Locate the barista tools in this POV image.
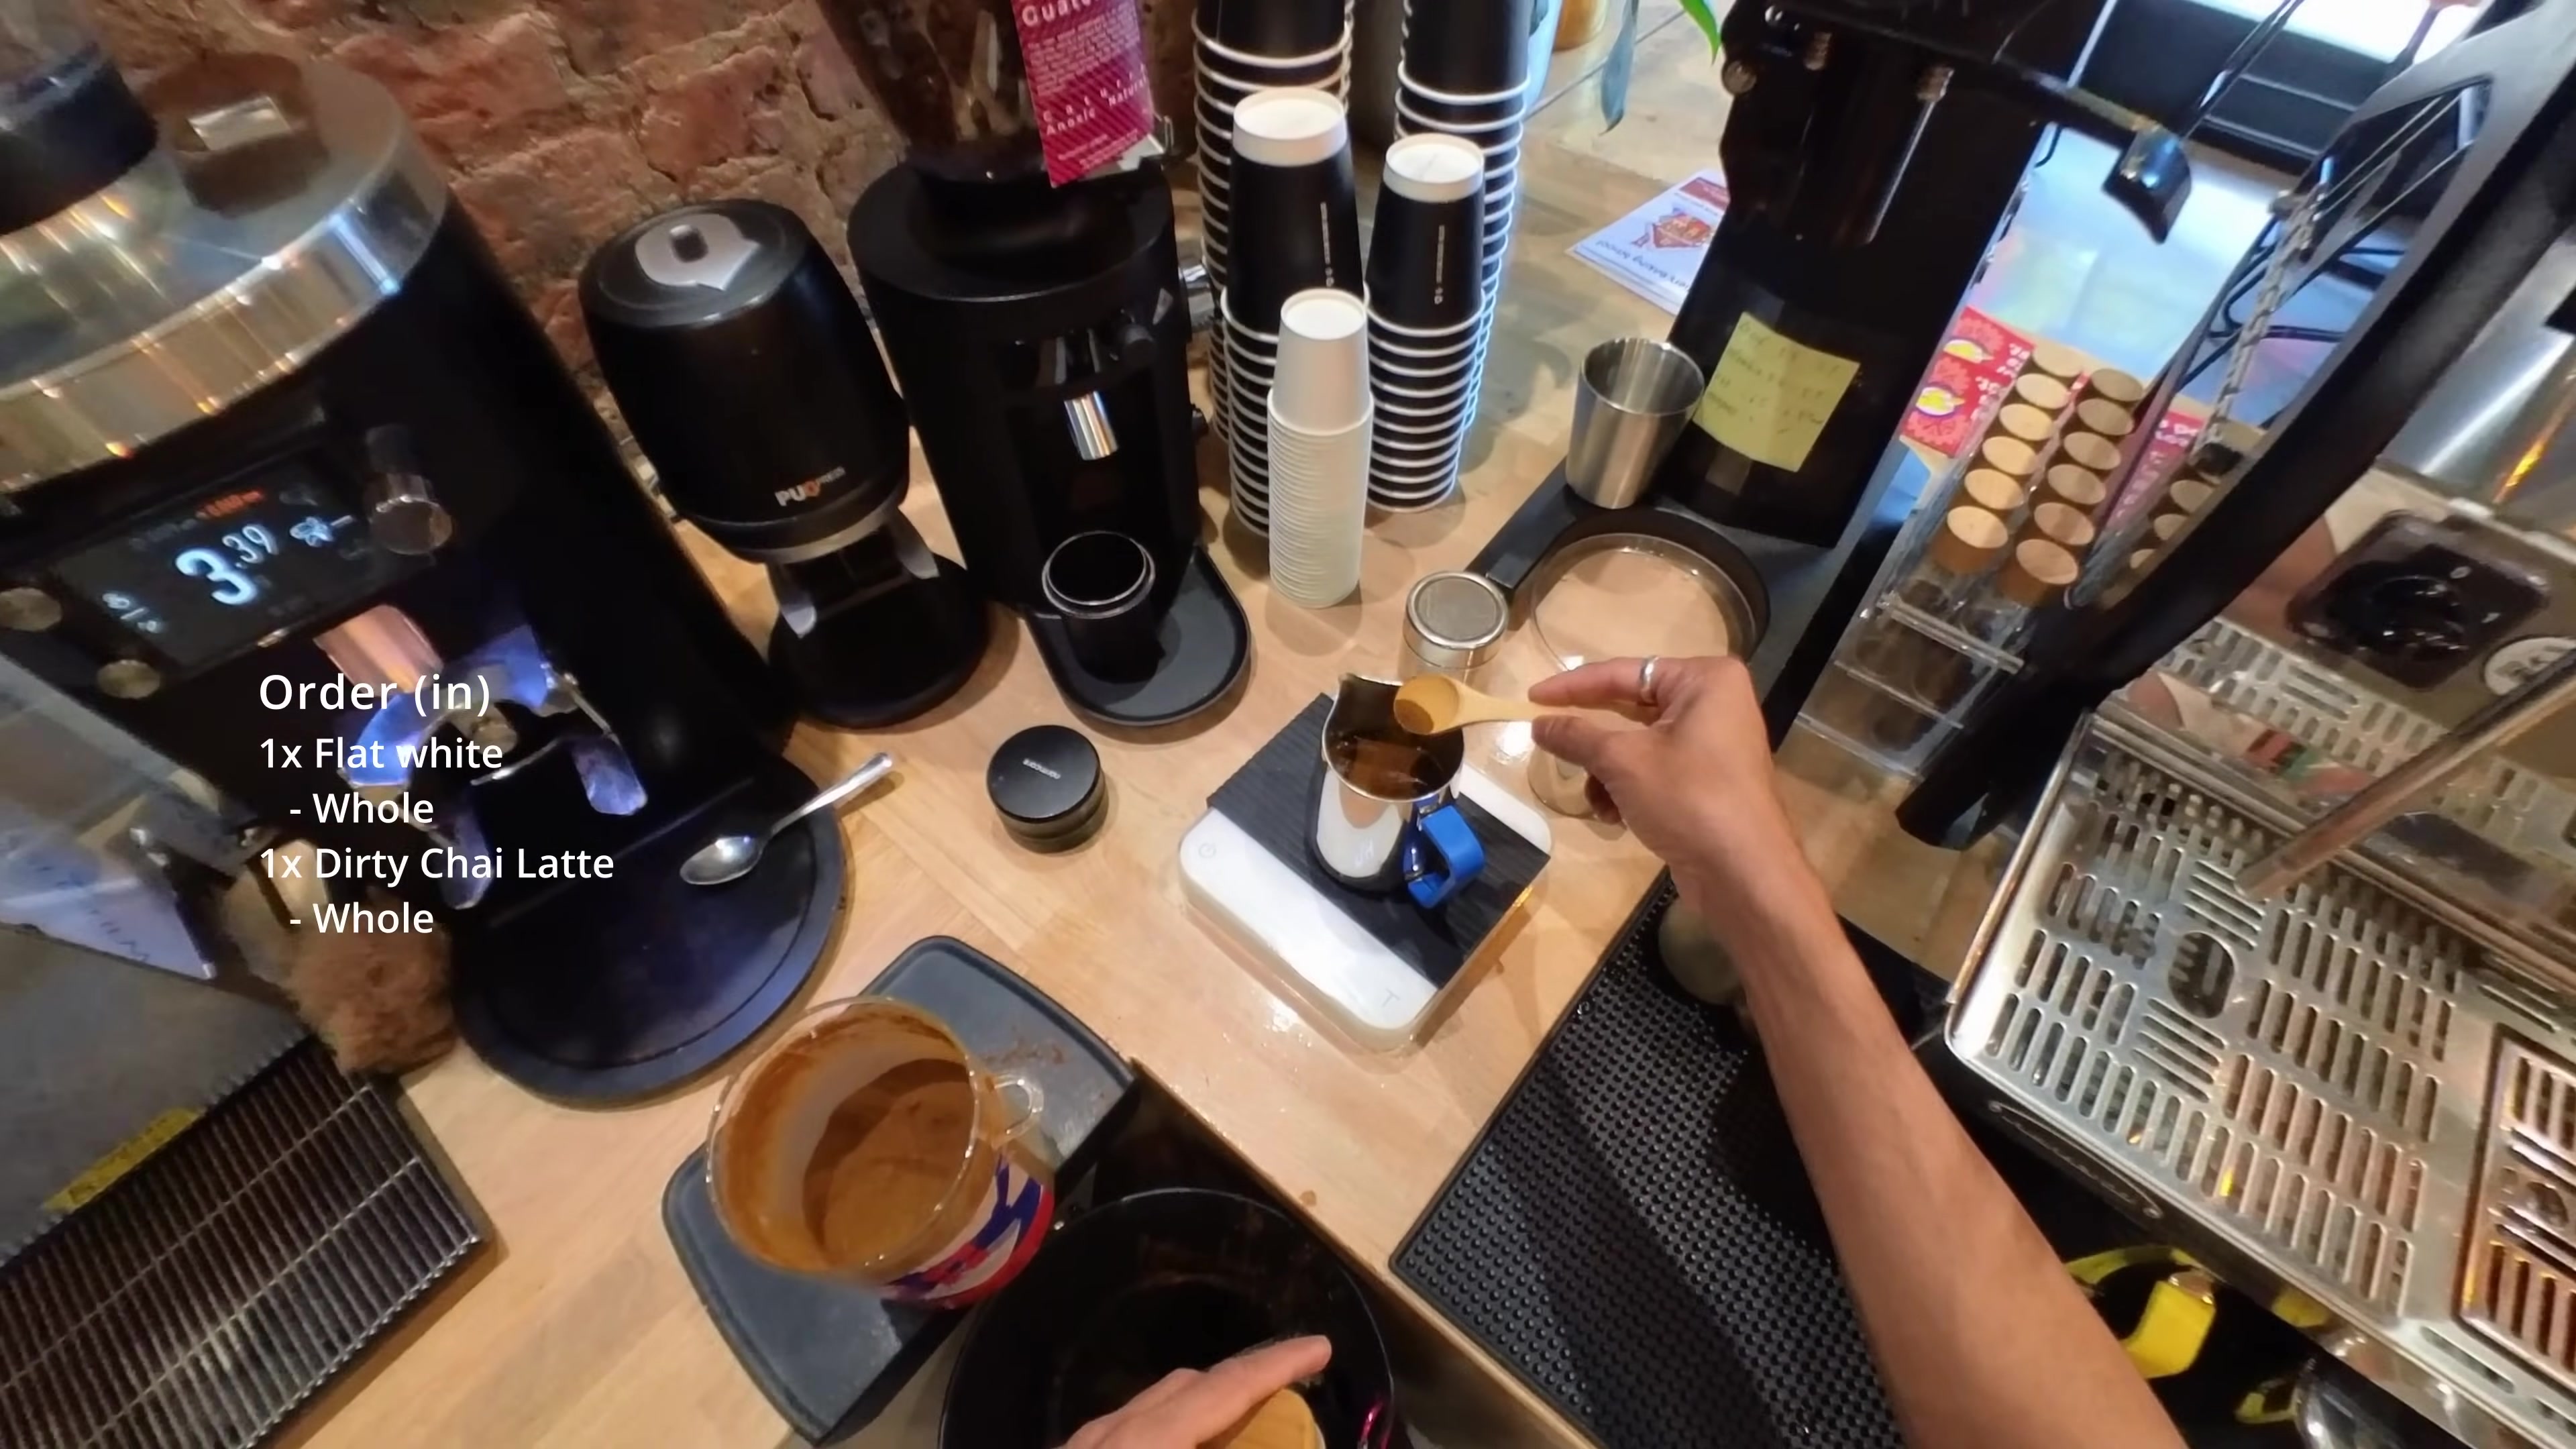
Detections: Milk Pitcher [604,229,664,355], Coffee Container [267,683,420,909], Scale [455,508,607,725], Milk Pitcher [496,464,571,638], Hand [585,447,780,603], Steam Wand [867,0,998,623], Coffee Grinder [220,132,371,505], Coffee Grinder [327,92,487,504], Coffee Grinder [0,3,319,693], Cup [491,206,534,423], Cup [533,89,576,358], Cup [478,57,521,373]